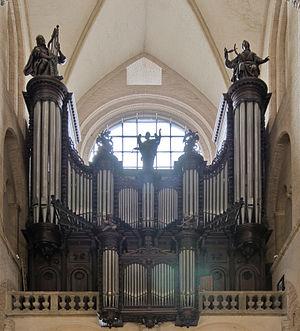
Grandes orgues de la basilique Saint-Sernin (Toulouse)
Cette liste prend en compte les orgues de Midi-Pyrénées classés uniquement, au titre objet ou immeuble, que ce soit pour leur buffet ou leur partie instrumentale et répertoriés dans la base Palissy des Monuments historiques de France. La section Reprises recense les modifications les plus importantes. Dans certains cas le classement du buffet intègre également la tribune. À défaut de précision, le classement est réputé acquis au titre objet mais les initiales I.D. signifient au titre Immeuble par Destination et I. au titre Immeuble.
Aristide Cavaillé-Coll est un facteur d'orgue né le 4 février 1811 à Montpellier et mort le 13 octobre 1899 à Paris. Il est considéré comme l'un des plus importants facteurs d'orgue du XIXᵉ siècle.
Cet article recense les orgues protégés aux monuments historiques en Midi-Pyrénées, France.
La basilique Saint-Sernin de Toulouse est un sanctuaire bâti pour abriter les reliques de saint Saturnin, premier évêque de Toulouse, martyrisé en 250. Saint-Sernin est une des plus grandes églises romanes conservées en Europe, avec la cathédrale de Spire, en Allemagne. Elle fut desservie, depuis le IXᵉ siècle au plus tard et jusqu'à la Révolution française, par une communauté canoniale.